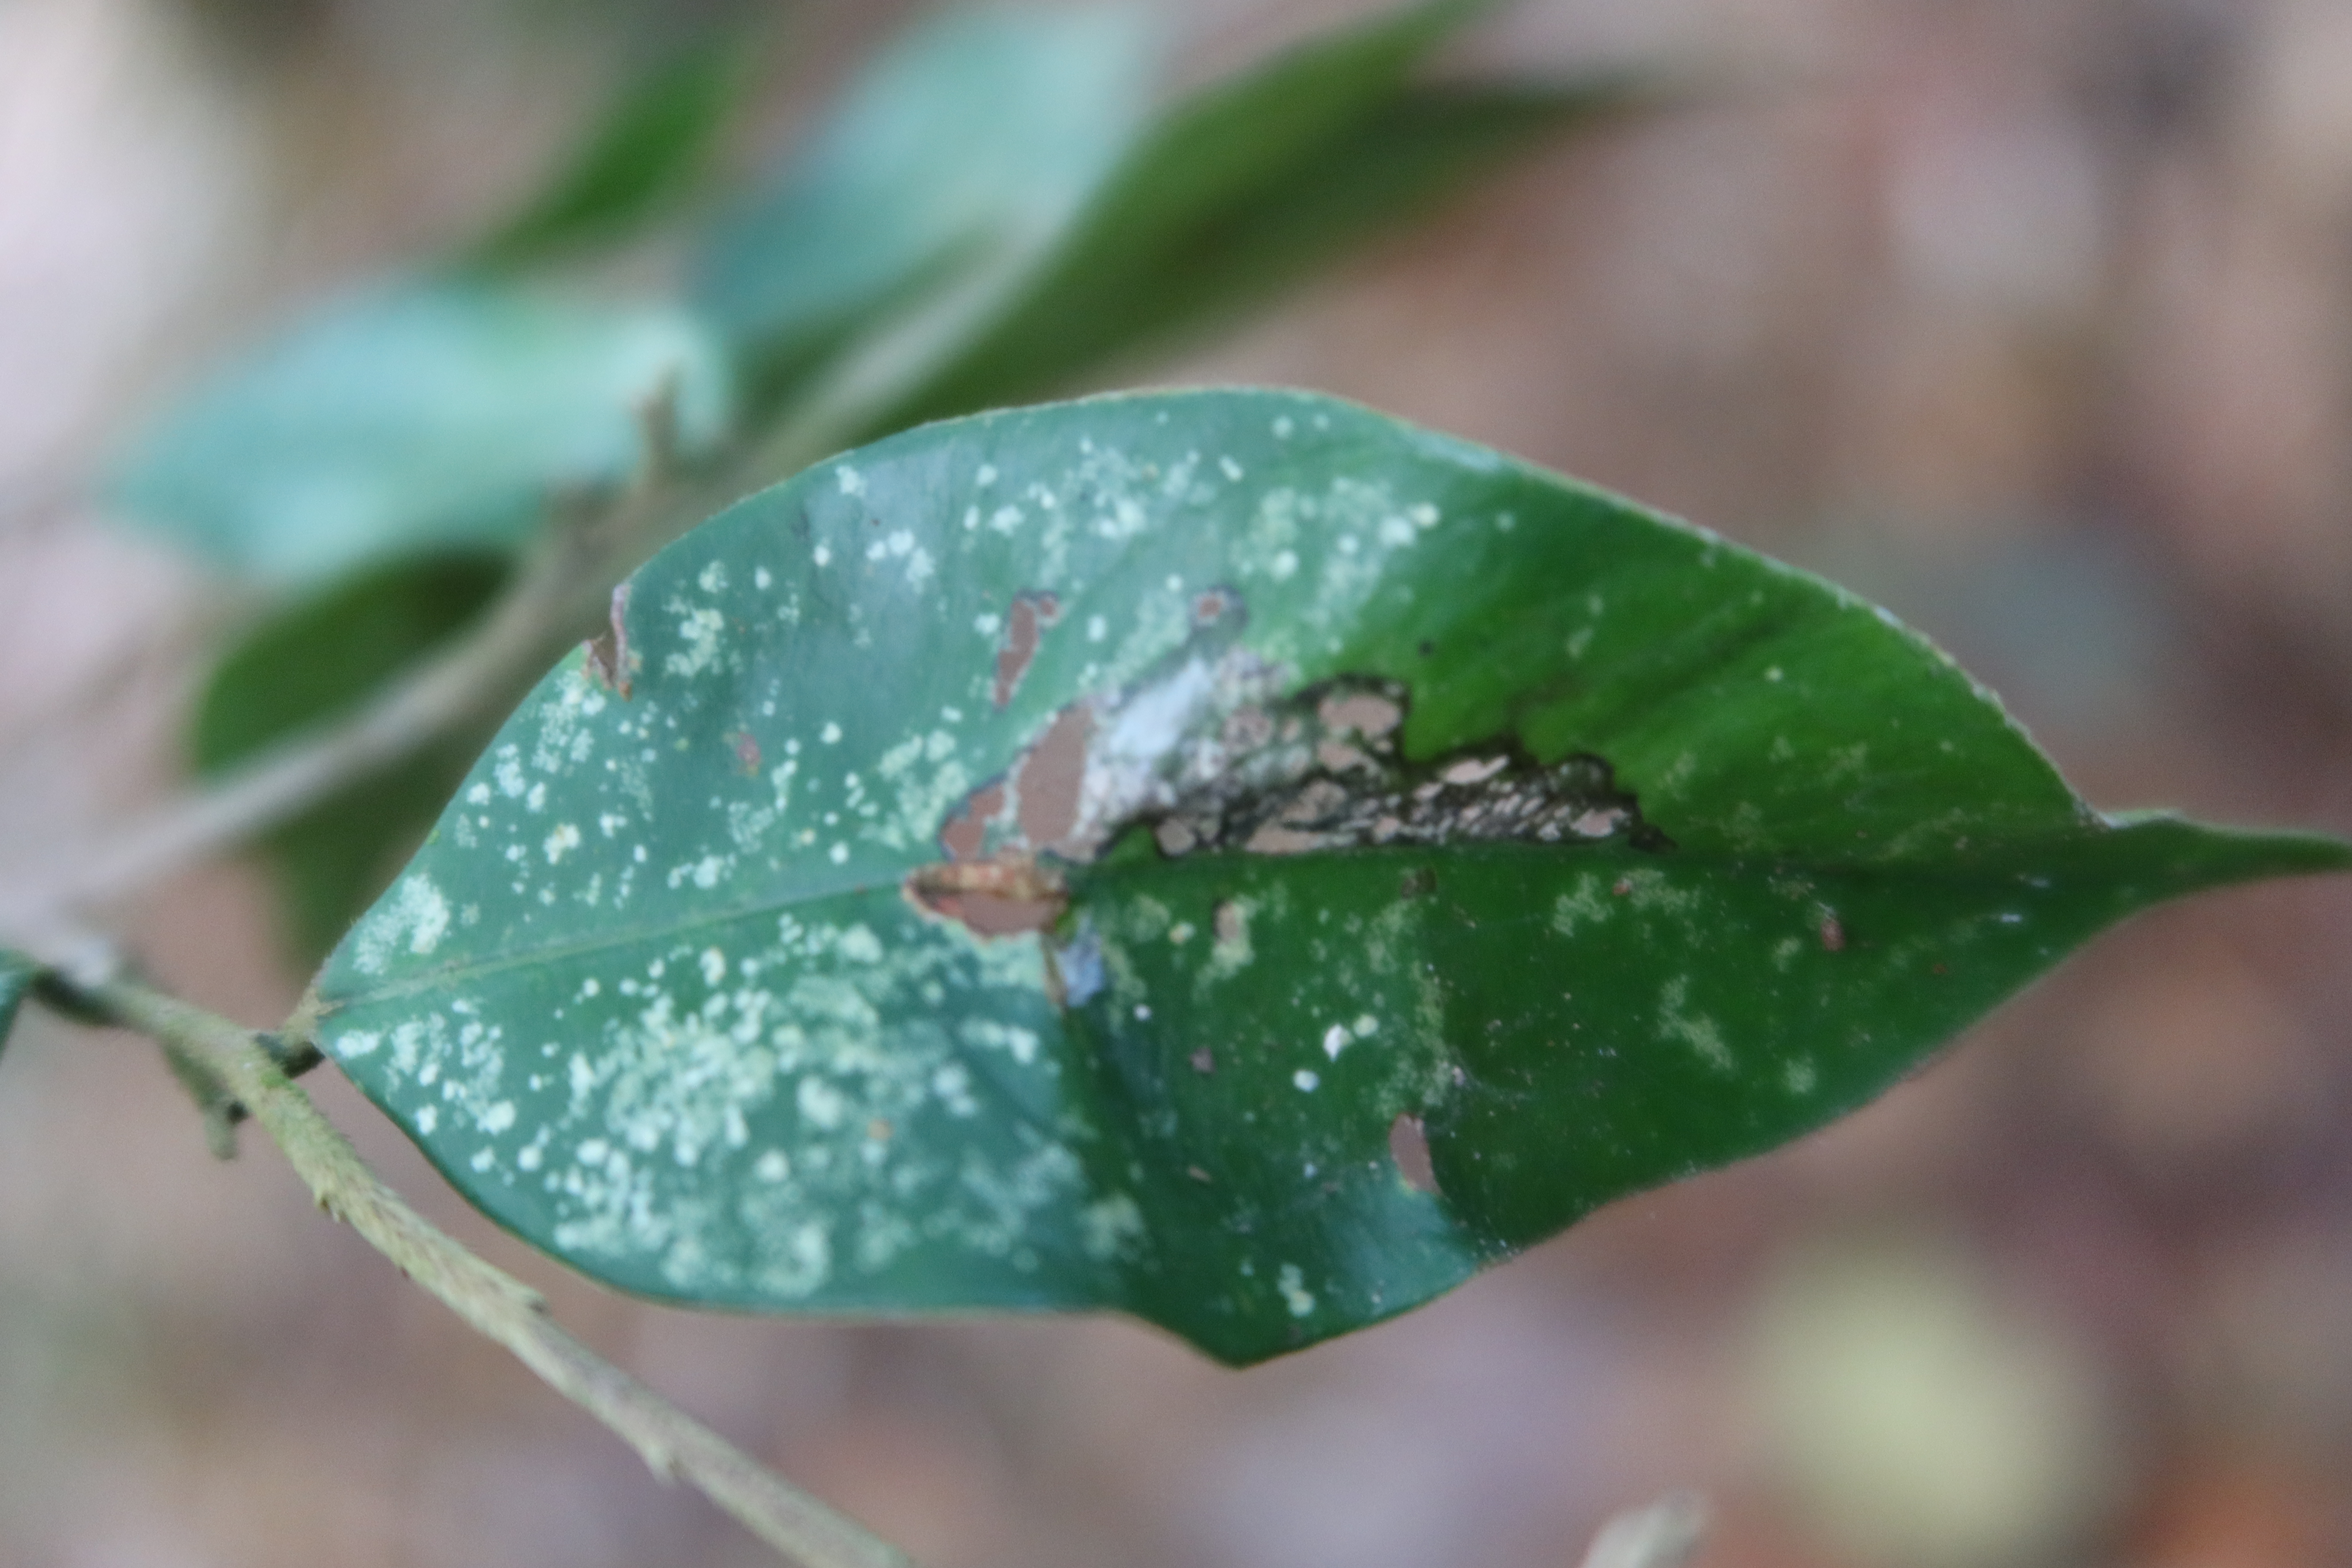
Label: Powdery mildew